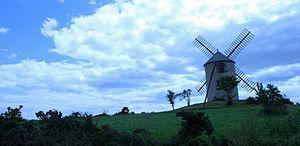
Saint-Jacut-les-Pins [sɛ̃ʒakylɛpɛ̃] est une commune française, située dans le département du Morbihan en région Bretagne. Elle est située dans le canton d’Allaire et fait partie de la communauté d'agglomération Redon Agglomération et du pays de Redon et Vilaine.